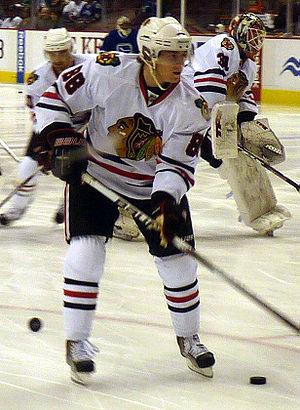
La saison 2009-2010 est la 83ᵉ saison de hockey sur glace jouée par les Blackhawks de Chicago dans la Ligue nationale de hockey.
Le Repêchage d'entrée dans la LNH 2007 fut le 45ᵉ repêchage d'entrée de l'histoire de la Ligue nationale de hockey. Il a été présenté au Nationwide Arena, situé dans la ville de Columbus en Ohio aux États-Unis le soir du 22 juin 2007 pour le 1ᵉʳ tour et le 23 juin 2007 pour les autres tours.
Patrick Timothy Kane, Jr est un joueur professionnel américain de hockey sur glace. Il évolue avec les Blackhawks de Chicago dans la Ligue nationale de hockey.
Les Blackhawks de Chicago sont une franchise professionnelle de hockey sur glace basée à Chicago, aux États-Unis, qui évolue dans la Ligue nationale de hockey. Ils font partie de l'association de l'Ouest et de la division Centrale. Fondés en 1926 à Chicago, les Blackhawks sont une des « six équipes originales » en compagnie des équipes des Bruins de Boston, des Canadiens de Montréal, des Maple Leafs de Toronto, des Rangers de New York et des Red Wings de Détroit. Écrit « Black Hawks » en deux mots séparés depuis les débuts de la franchise, le nom est officiellement modifié en « Blackhawks » lors de l'été 1986.
Les séries éliminatoires de la Coupe Stanley 2014 sont une partie de la saison de hockey sur glace de la Ligue nationale de hockey et font suite à la saison régulière 2013-2014. Les premiers matchs ont lieu le 16 avril 2014. Il s'agit de la première année qui suit le changement de format de la saison régulière.
Les séries éliminatoires de la Coupe Stanley 2015 sont la partie finale de la saison de hockey sur glace de la Ligue nationale de hockey et font suite à la saison régulière 2014-2015. Les premiers matchs ont lieu le 15 avril 2015.